Liothula omnivora

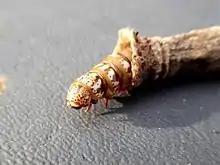
"Liothula omnivora" caterpillar.

Like other bagworms, "L. omnivora" caterpillars construct and live within a small, mobile, tapering bag of silk, which provides camouflage and protection to the caterpillar. The bag is lengthened at the broad or mouth end as the caterpillar grows. The caterpillar secures itself within the bag using hooks on its anterior prolegs, allowing it to extend the head and thorax while dragging the bag behind it. When threatened, it quickly retreats into the bag and draws the mouth tightly closed. The caterpillar begins construction of its bag within a few days of hatching. Initially the bag is held erect, but as the caterpillar grows larger the bag trails behind and beneath the insect.